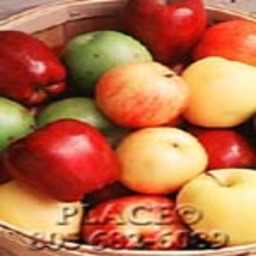
Label: Apple